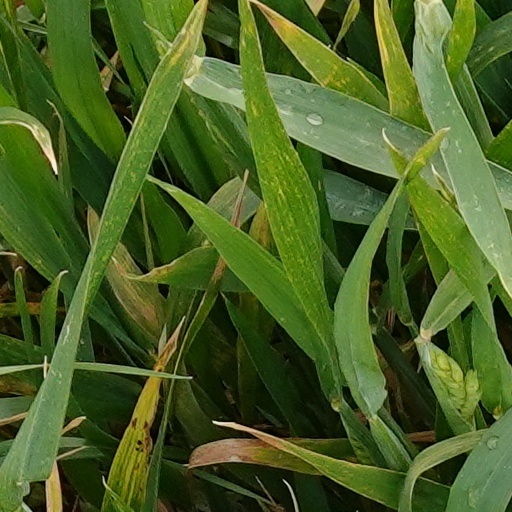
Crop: wheat